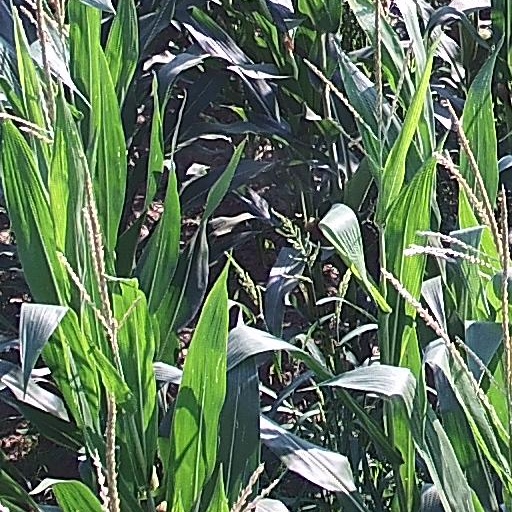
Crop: maize; corn